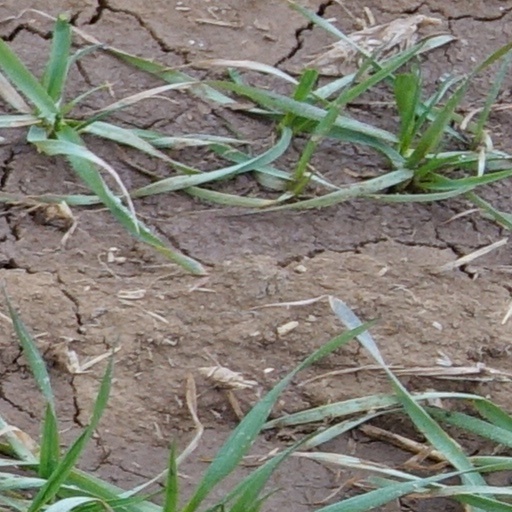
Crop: wheat